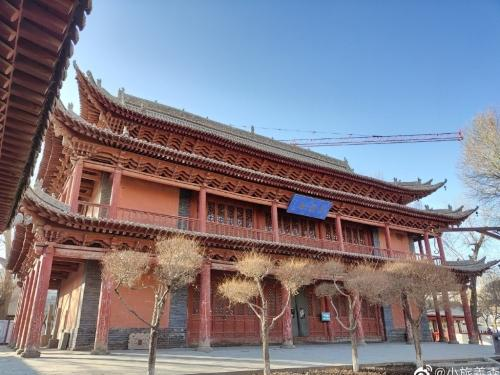
地标名称：万寿寺
所在城市：兰州市·西固区